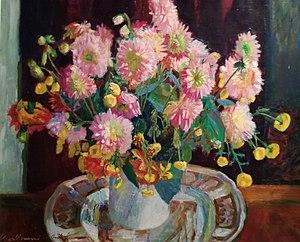
Nature morte non datée de Louis Berthommé Saint-André donnée aux musées de Saintes en 2018
Louis Berthomme Saint-André, né le 4 février 1905 à Barbery, et mort le 1ᵉʳ octobre 1977 à Paris, est un peintre, graveur à l'eau-forte, lithographe et illustrateur français.